Rhoda Grant

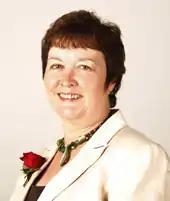
Official parliamentary portrait, 2011

In the 1999 Scottish Parliament election, Grant was elected to a list seat for the Highlands and Islands region. In the 2003 election, she fought the Inverness East, Nairn and Lochaber constituency but came second to Fergus Ewing of the Scottish National Party, who held the seat by 1,000 votes. In that election, she also lost her regional list seat.